Howard Dean

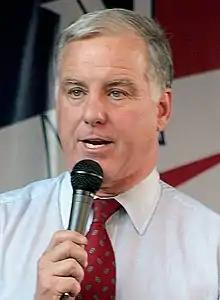
Dean speaking in 2006

In the "Invisible Primary" of raising campaign funds, Howard Dean led the Democratic pack in the early stages of the 2004 campaign. Among the candidates, he ranked first in total raised ($25.4 million as of September 30, 2003) and first in cash-on-hand ($12.4 million). However, even this performance paled next to that of George W. Bush, who by that date had raised $84.6 million for the Republican primary campaign, in which he had no strong challenger. Prior to the 2004 primary season, the Democratic record for most money raised in one quarter by a primary candidate was held by Bill Clinton in 1995, raising $10.3 million during a campaign in which he had no primary opponent. In the third quarter of 2003, the Dean campaign raised $14.8 million, shattering Clinton's record. All told, Dean's campaign raised around $50 million.